2004 Italian Grand Prix

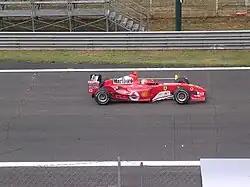
Michael Schumacher finished second, driving for Ferrari.

The morning of the race was quite rainy and at the time of departure there were still wet parts of the circuit, which made tire selection difficult. At the beginning of the race, Alonso overtakes Barrichello; while Schumacher drops to 15th position after an incident. However, against all odds, Barrichello manages to regain third position after stopping on lap 5 to put on dry tires and Barrichello climbs back into first place.